Lars Klareskog

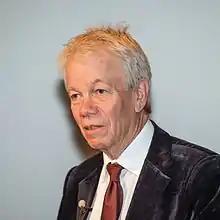
Klareskog in 2013

Lars Klareskog (born 1945) is a Swedish physician, immunologist, and rheumatologist, known for research into the genetics of autoimmune diseases such as rheumatoid arthritis (RA).